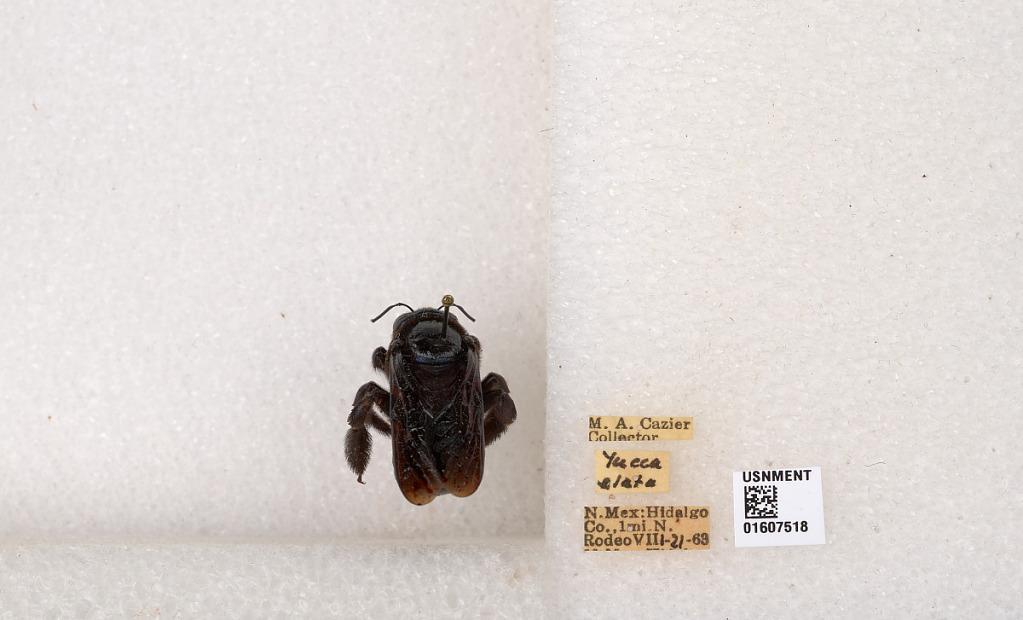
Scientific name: Xylocopa (Xylocopoides) californica arizonensis Cresson
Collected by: M. Cazier
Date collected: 1963-8-21
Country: United States
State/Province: New Mexico
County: Hidalgo
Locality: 1 mile north of Rodeo
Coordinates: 31.8499, -109.031